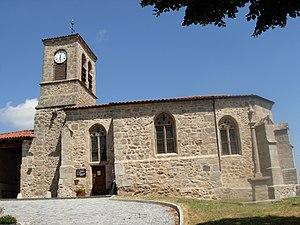
Église Saint-Pierre de Palogneux, (Inscrit, 1991) This building is inscrit au titre des Monuments Historiques. It is indexed in the Base Mérimée, a database of architectural heritage maintained by the French Ministry of Culture,
L'église Saint-Pierre est une église catholique située à Palogneux, en France.
Palogneux est une commune française située dans le département de la Loire en région Auvergne-Rhône-Alpes, et faisant partie de Loire Forez Agglomération.
Cet article recense les monuments historiques de la Loire, en France.